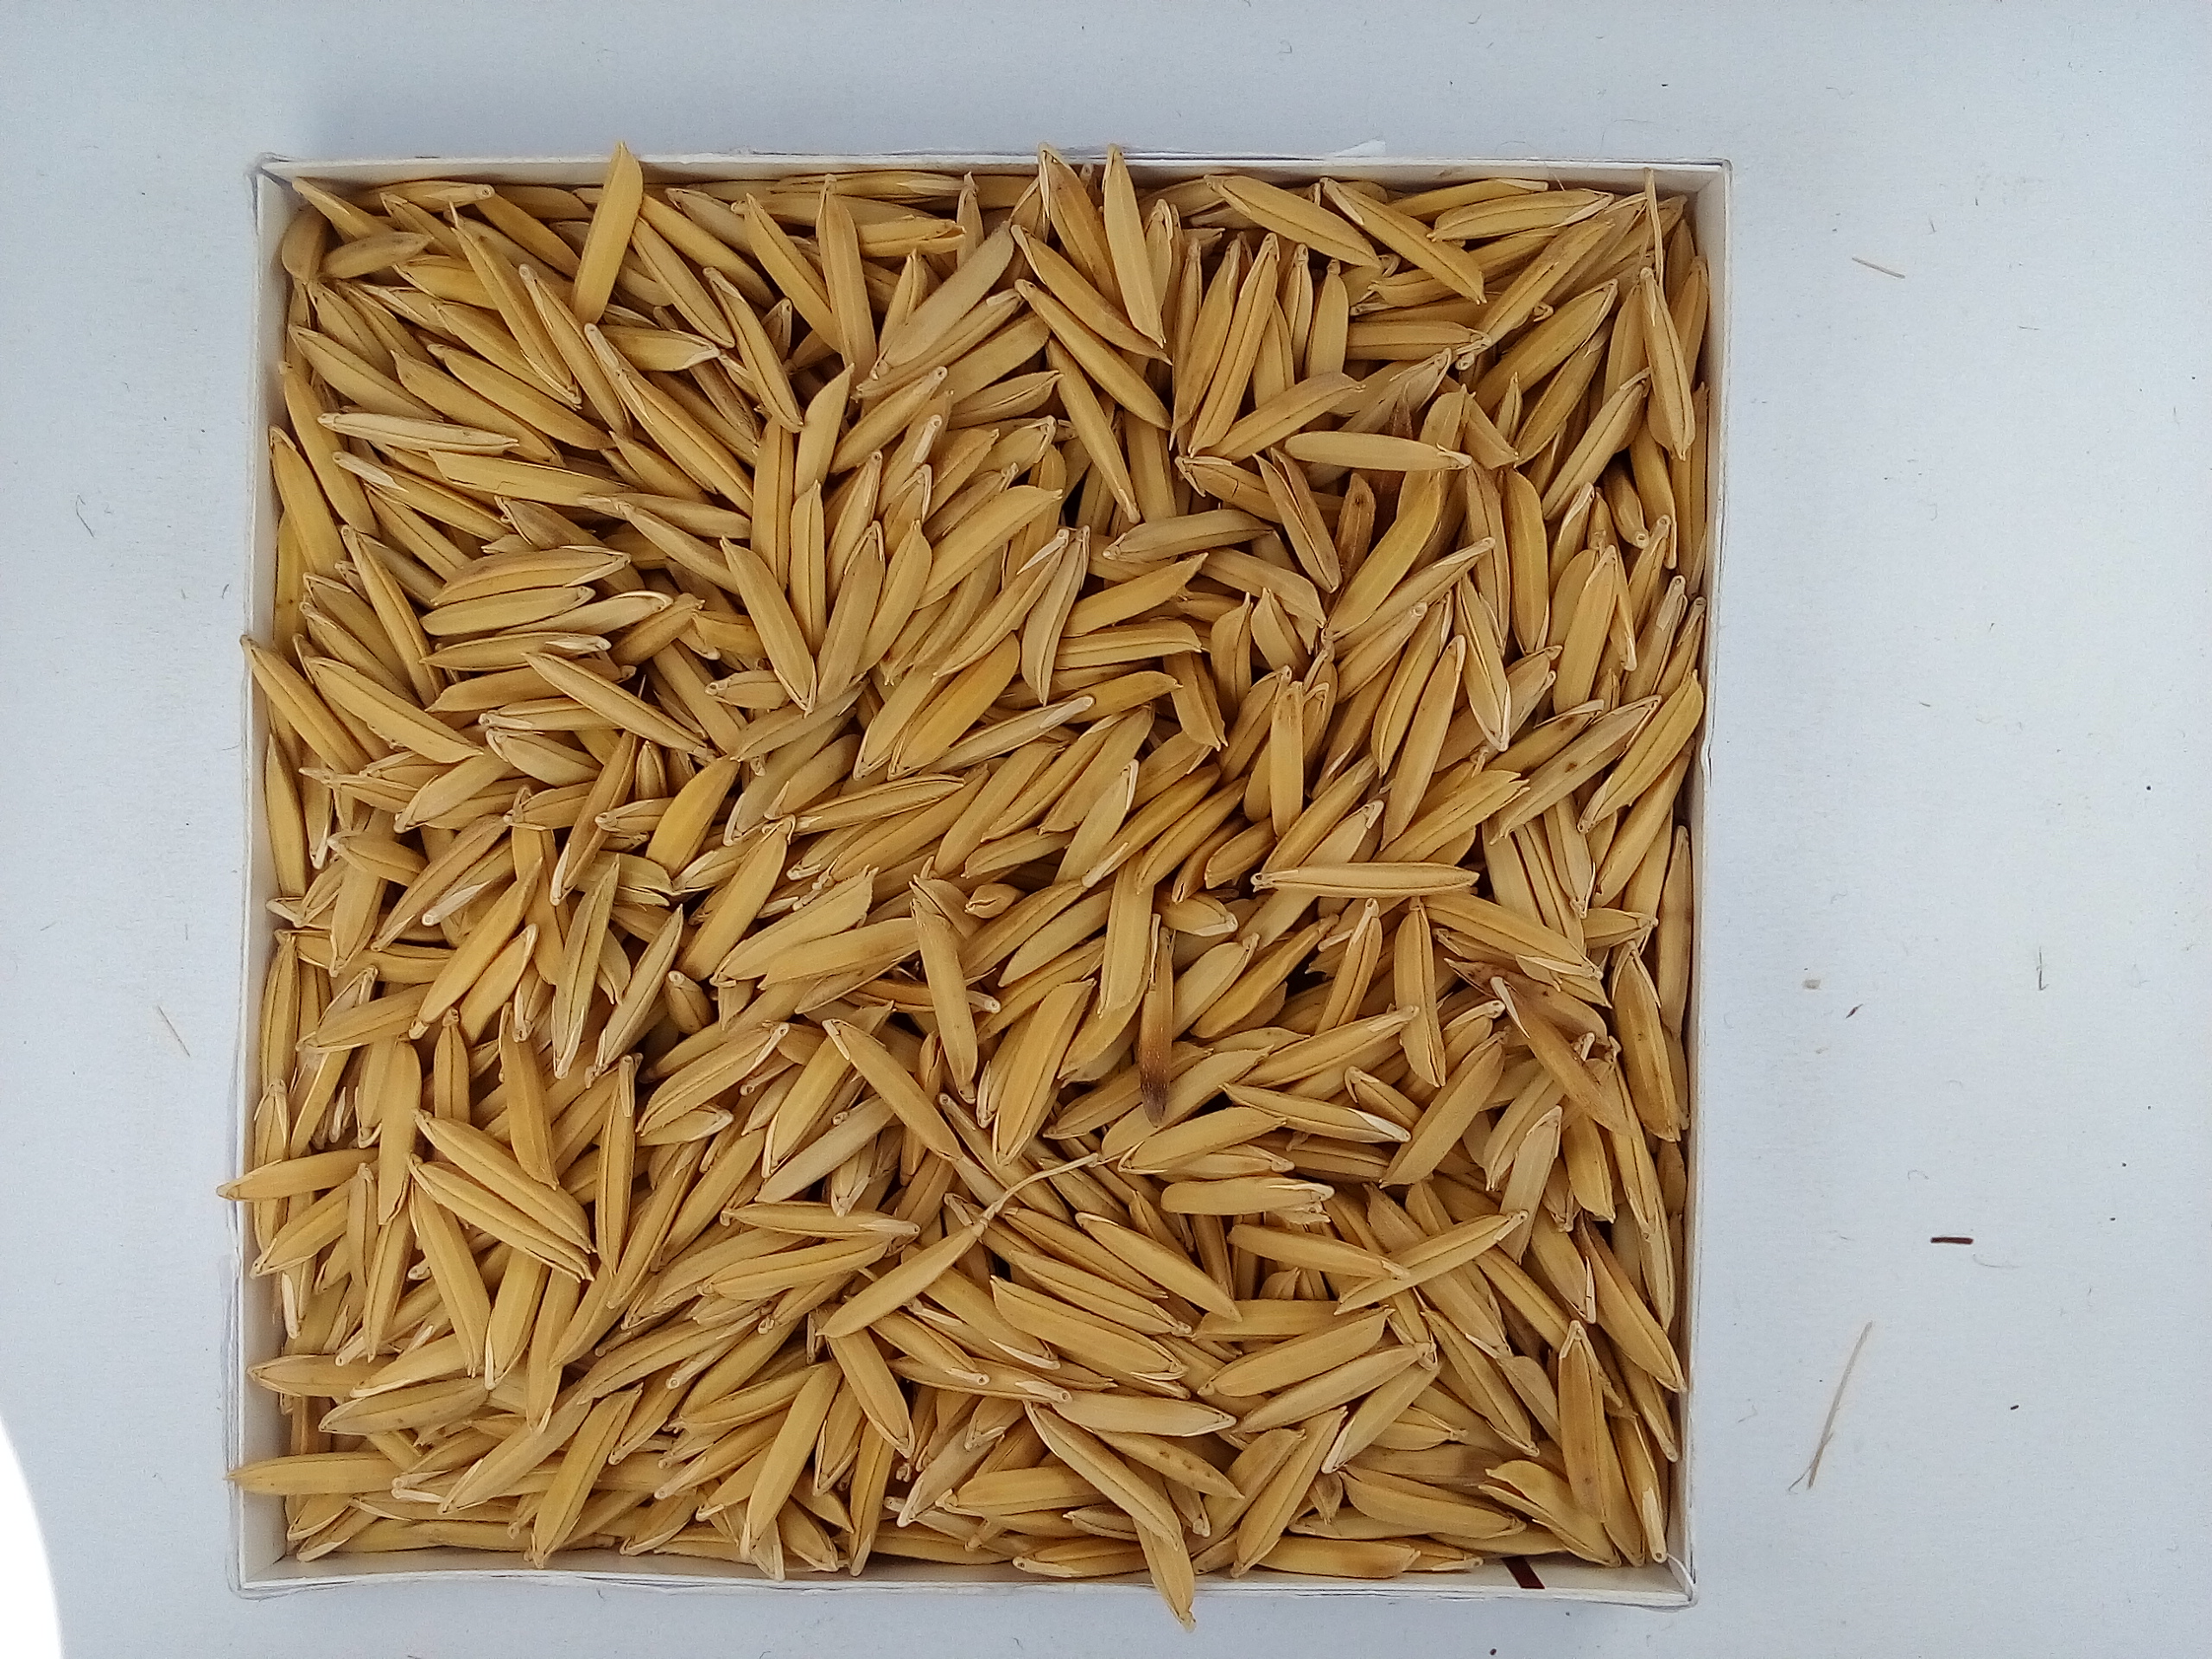
Rice seed variety: Unknown